Son of Samson

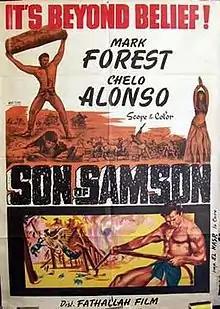

Son of Samson (/ "Maciste in the Valley of the Kings", also known as "Maciste the Mighty") is a 1960 Italian peplum film directed by Carlo Campogalliani and starring Mark Forest. The film was distributed to English-speaking countries as "Son of Samson", although in the original film, Maciste had no relation to Samson whatsoever.